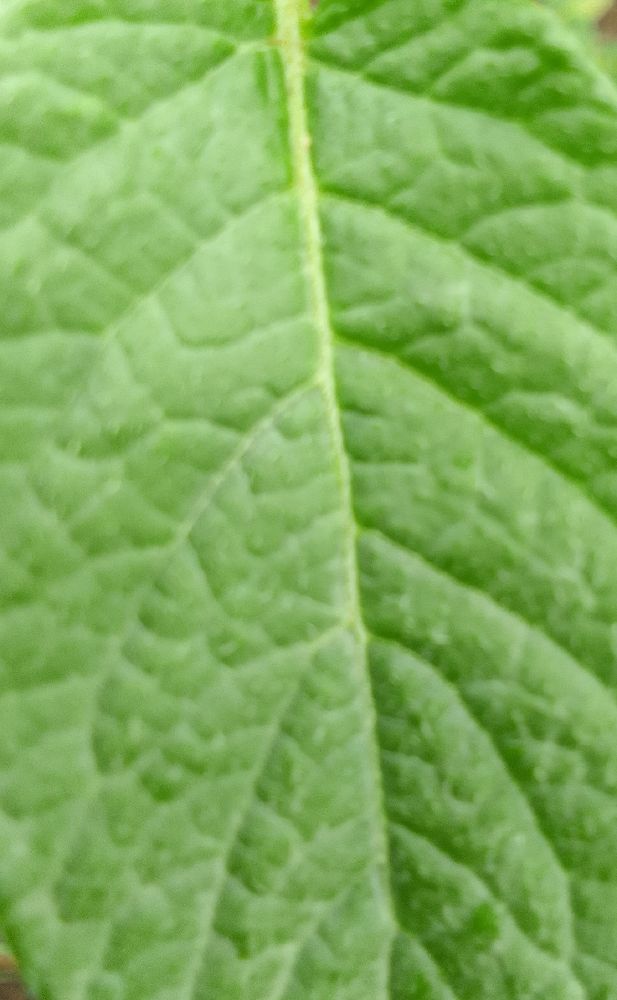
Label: Healthy